Charles Gounod

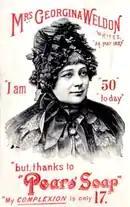
Georgina Weldon in a Victorian advertisement for soap

In February 1871, Julius Benedict, the director of the Philharmonic Society, introduced Gounod to a singer and music teacher, Georgina Weldon. She quickly became a dominant influence in Gounod's professional and personal life. There was much inconclusive conjecture about the nature of their relationship. Once peace was restored in France during 1871, Anna Gounod returned home with her mother and children, but Gounod stayed on in London, living in the Weldons' house. Weldon introduced him to competitive business practices with publishers, negotiating substantial royalties, but eventually pushed such matters too far and involved him in litigation brought by his publisher, which the composer lost.